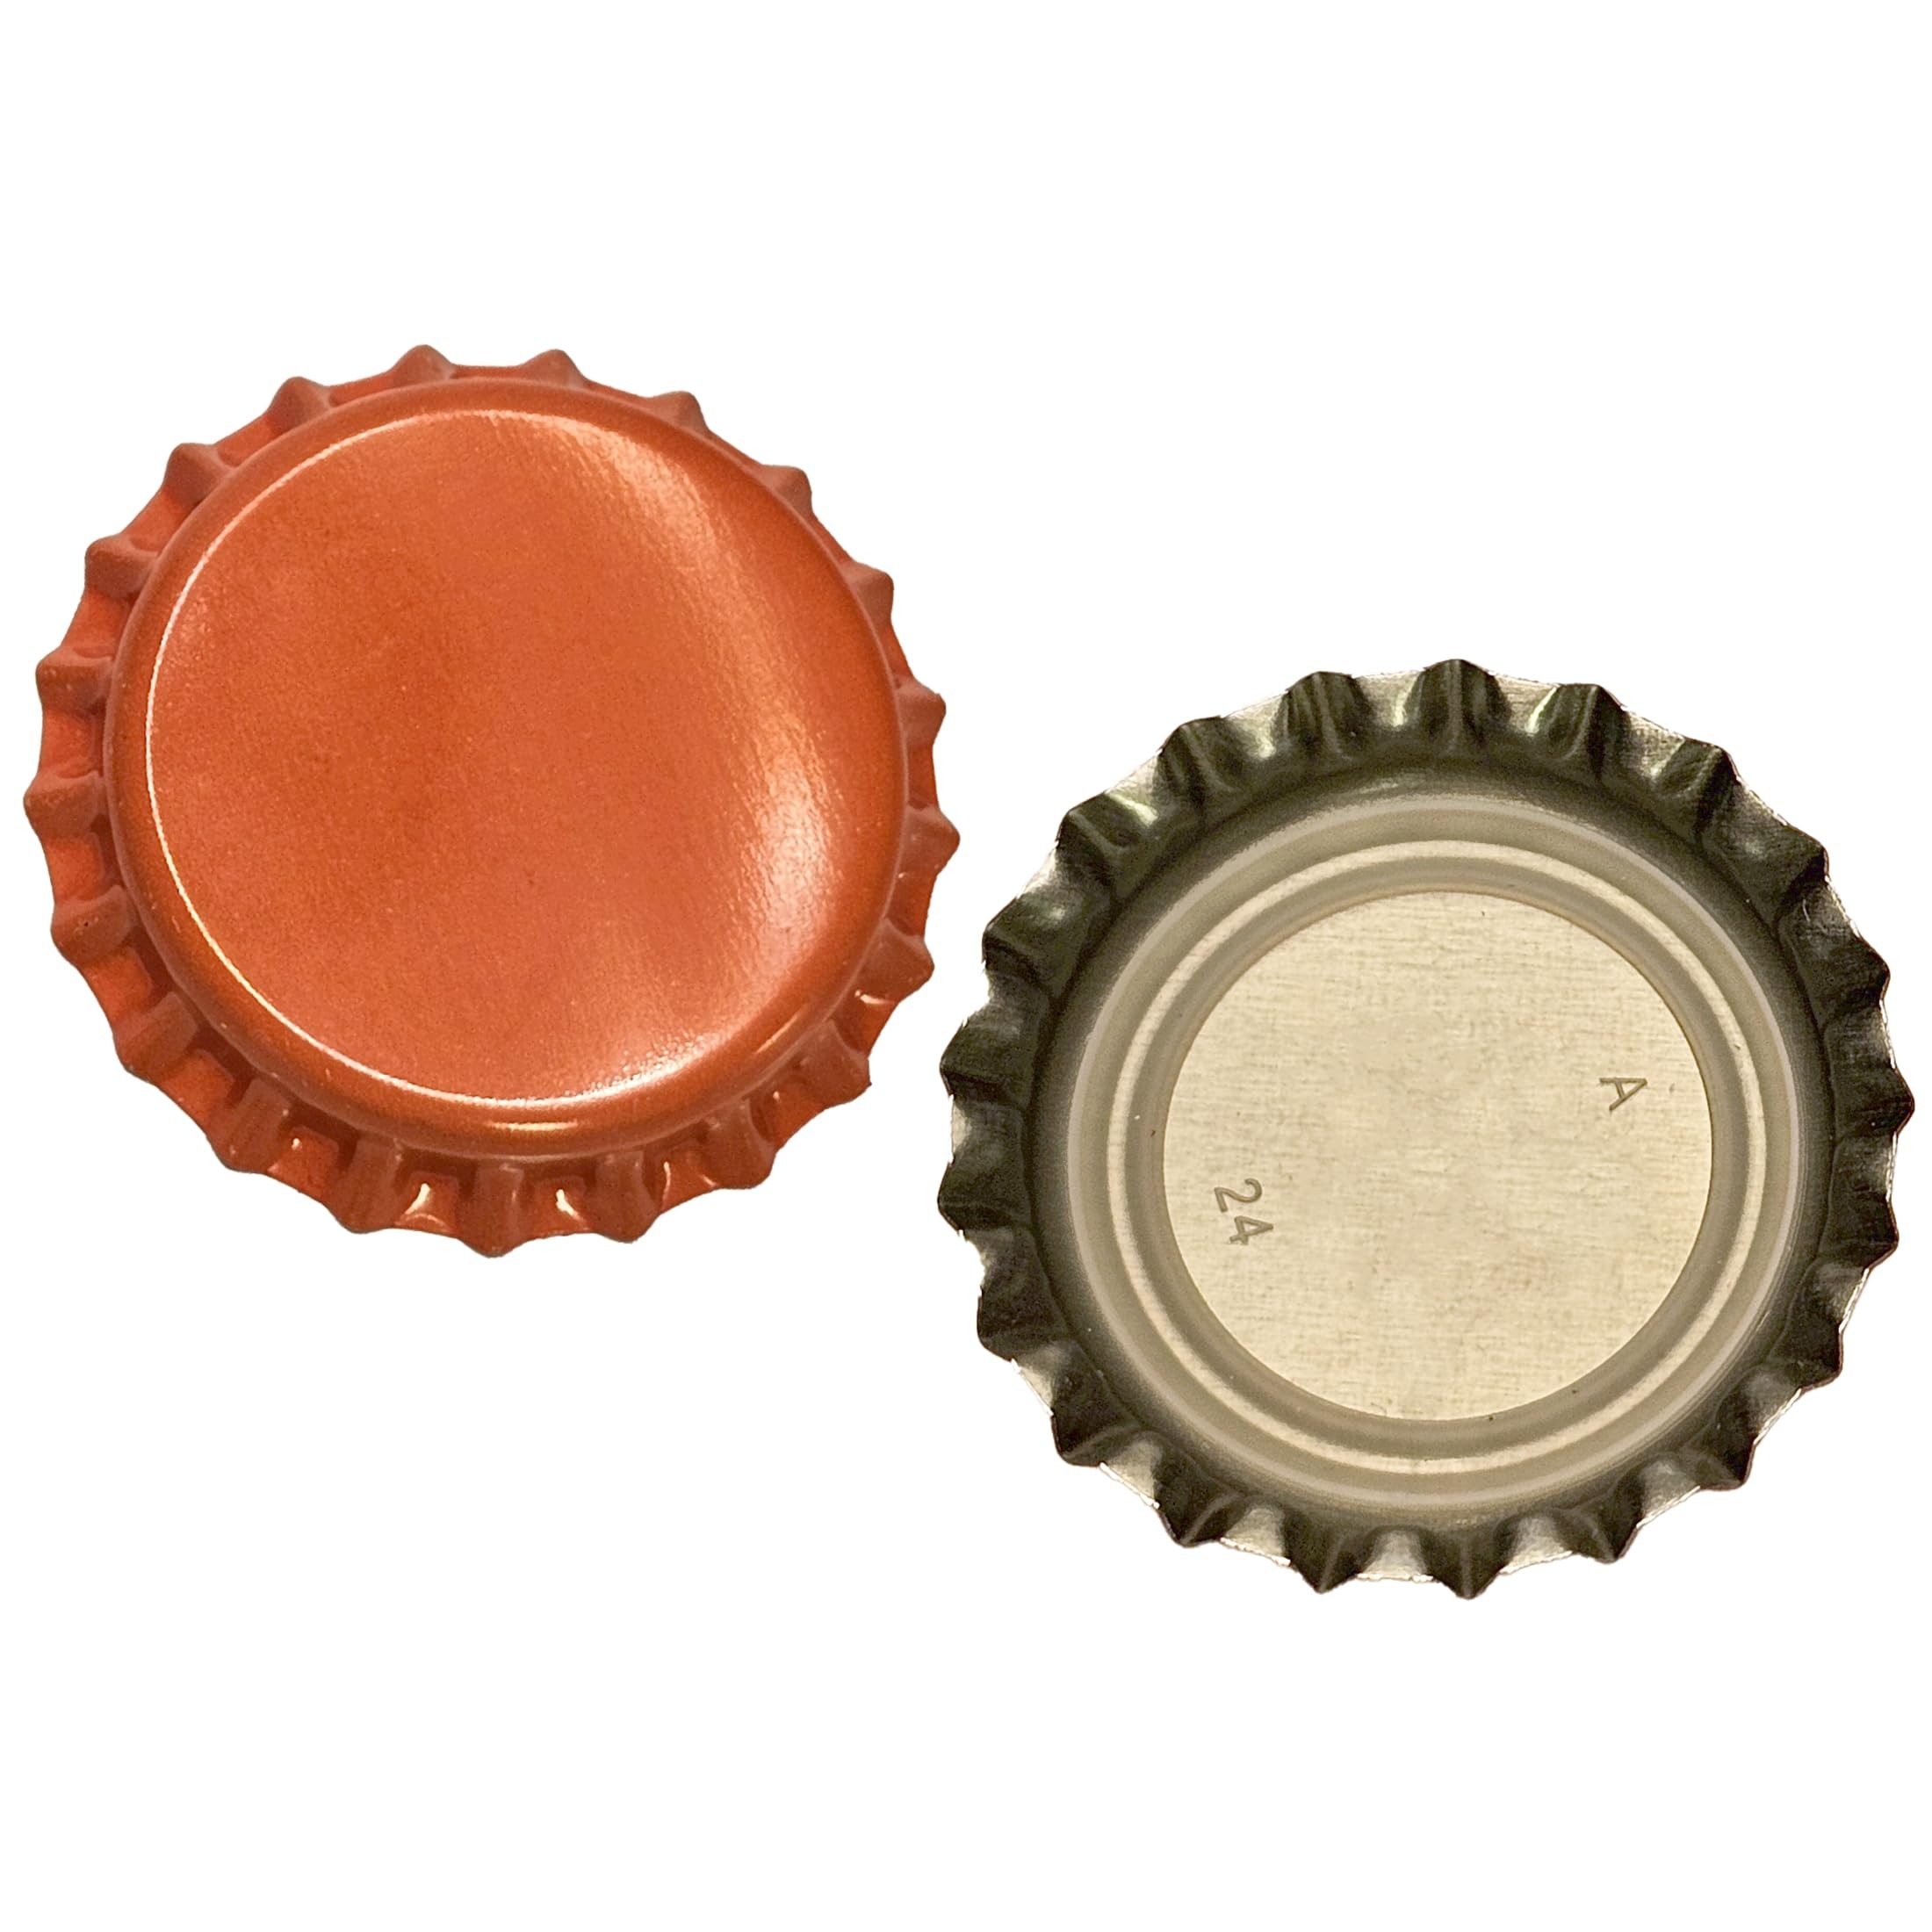
Item Name: Crown Caps With Oxy-Liner-576 Caps (Orange)
Bullet Point 1: Orange Crown Caps With Oxy-Liner
Bullet Point 2: Includes 576 Crown Caps
Bullet Point 3: Pry Off Caps
Bullet Point 4: Oxygen Barrier Liner
Bullet Point 5: 26 mm
Value: 1.0
Unit: Count

Price: 17.07